Franz Xaver Riepl

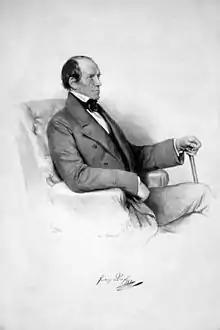
Franz Xaver Riepl, lithograph by Josef Kriehuber (1855)

Franz Xaver Riepl (29 November 1790 – 25 April 1857) was a geologist, railway pioneer and metallurgical specialist from the Austrian Empire.